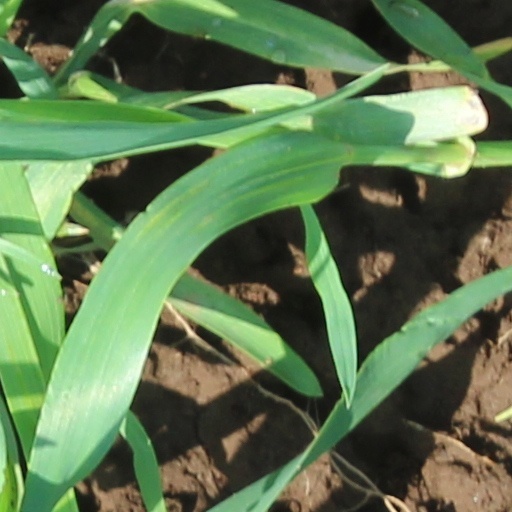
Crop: wheat